Nova Twins

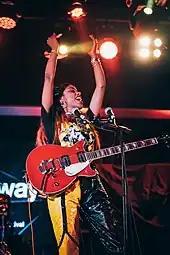
Nova Twins singer/guitarist Amy Love

Love and South have been close friends since childhood and have played in bands that were often booked on the same bill. Both of them come from a mixed background; Love is of Iranian and Nigerian descent, and South is of Jamaican and Australian descent. (Georgia South's father, William South, is also a musician). They formed a band together in 2014 named BRAATS. Later that year they settled on the name Nova Twins, and released their first song "Bassline Bitch" under that name, in April 2015.